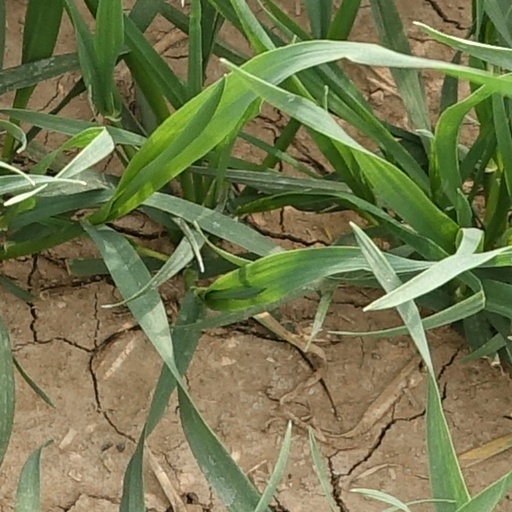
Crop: wheat